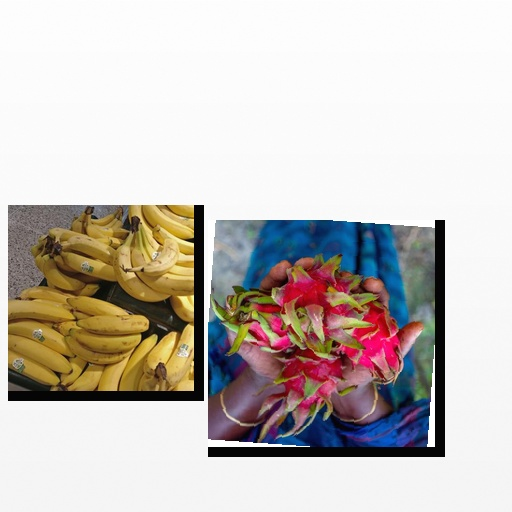
Food items: dragon_fruit, banana